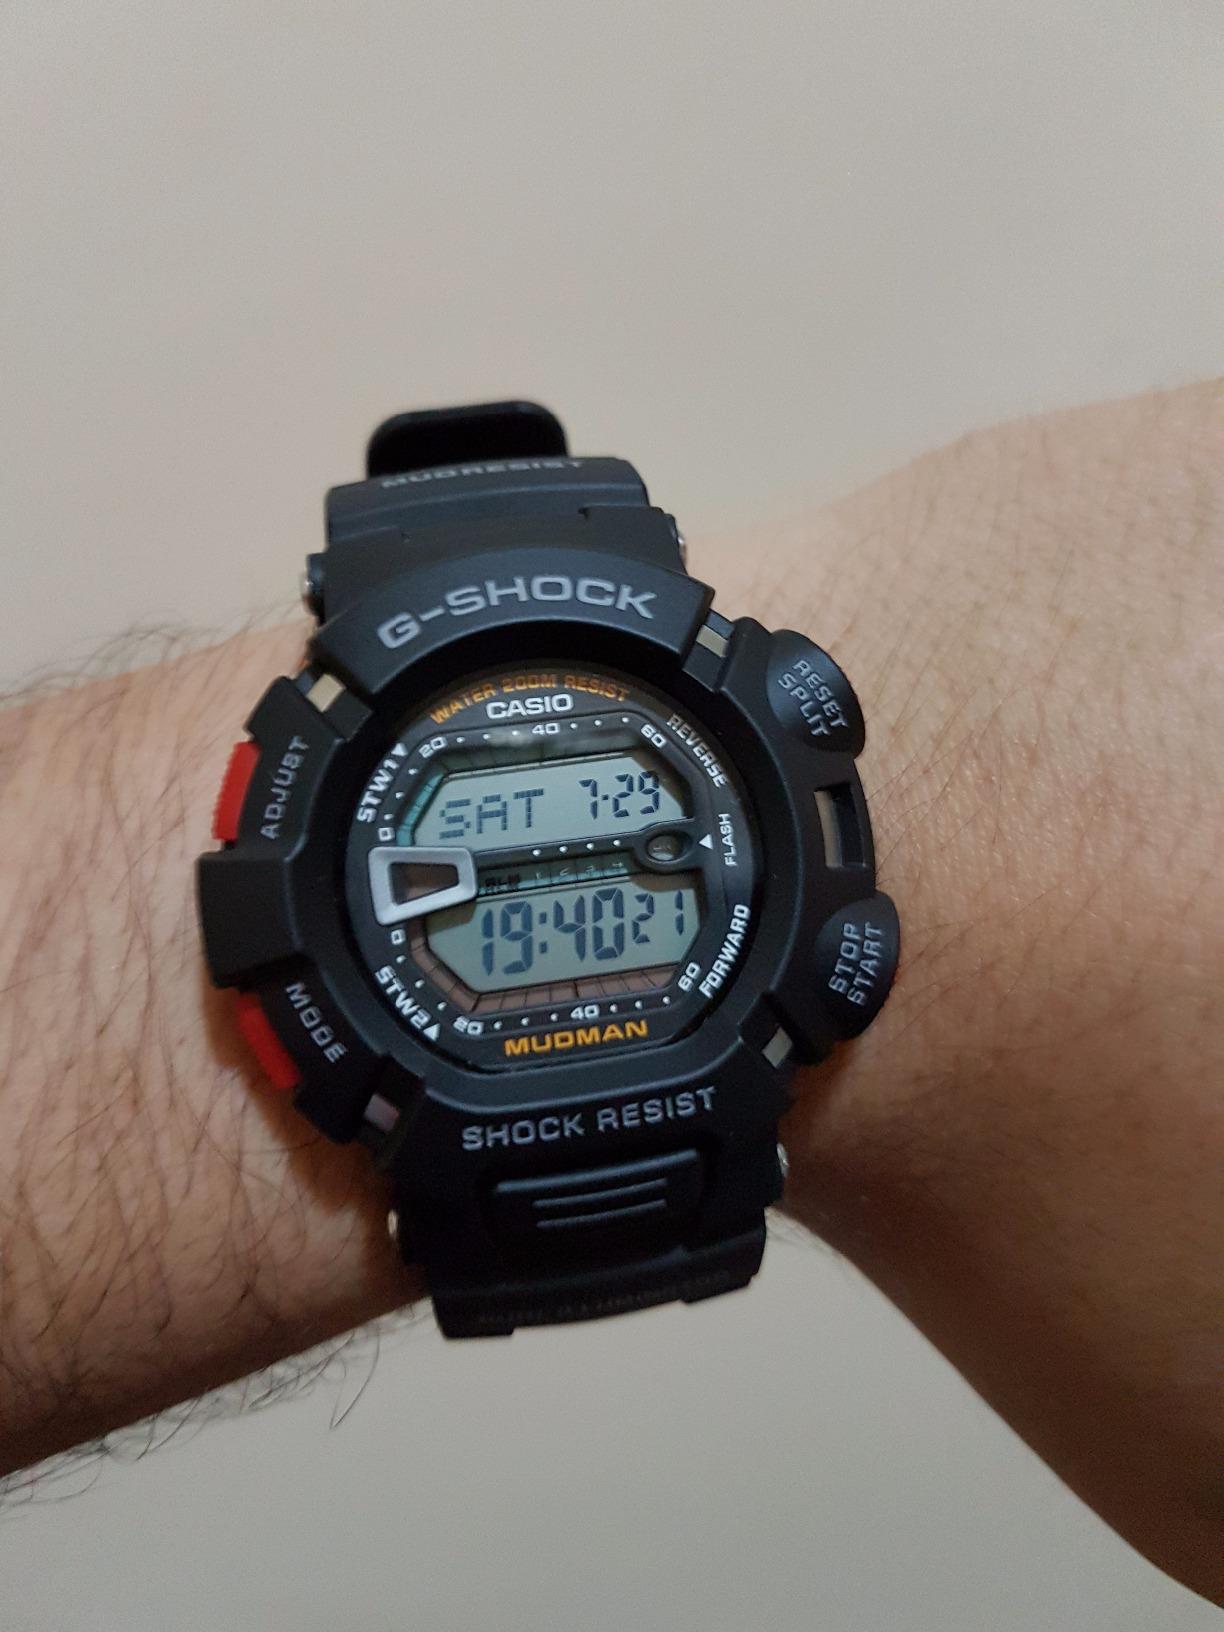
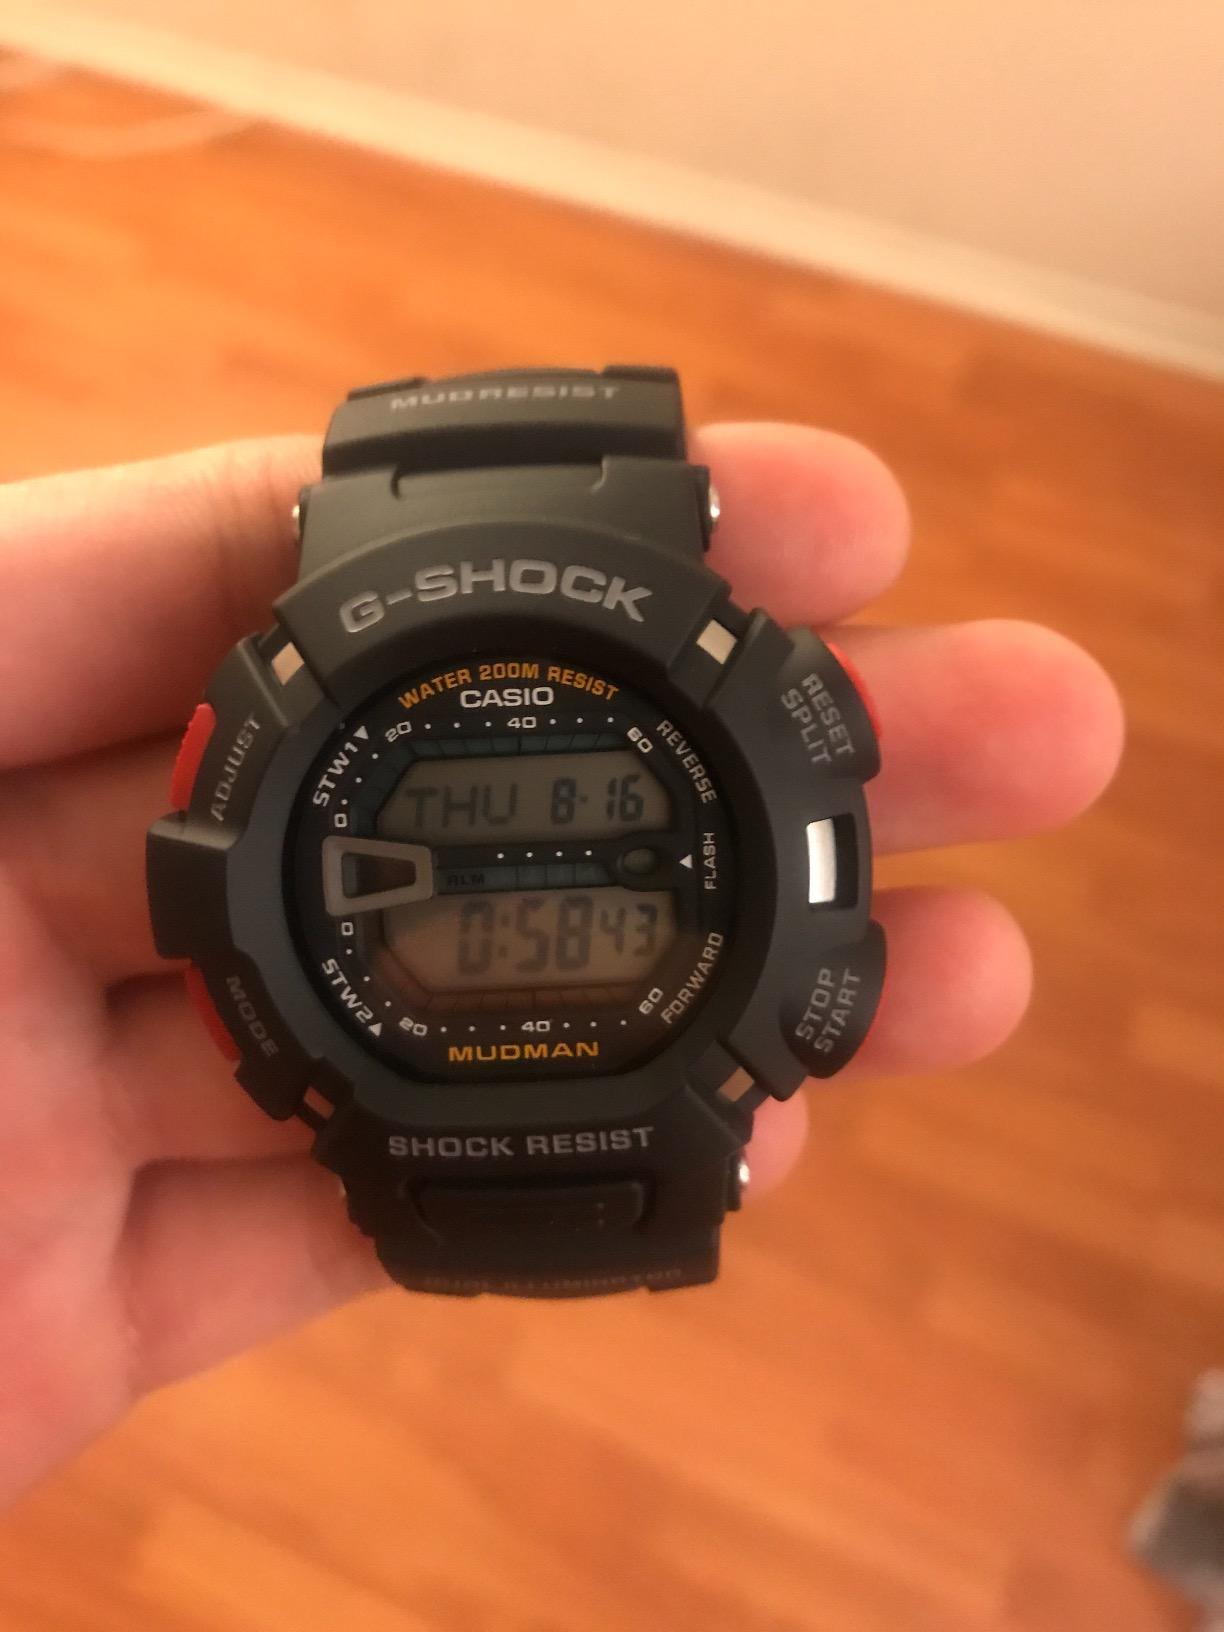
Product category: accessories_watch
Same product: yes